Glenn Hughes (musician)

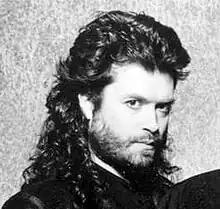
Hughes as a Black Sabbath member, 1986

In the mid-1980s, Hughes recorded several different albums with bands and artists including Phenomena ("Phenomena", "Phenomena II: Dream Runner"), Gary Moore ("Run for Cover"), and Black Sabbath ("Seventh Star"; originally a solo album by Sabbath guitarist Tony Iommi that was released as a Sabbath album due to record label pressure).